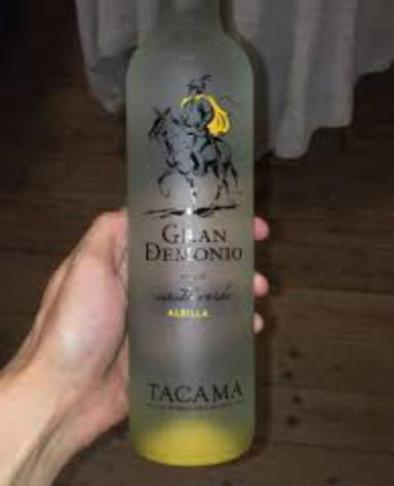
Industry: Food